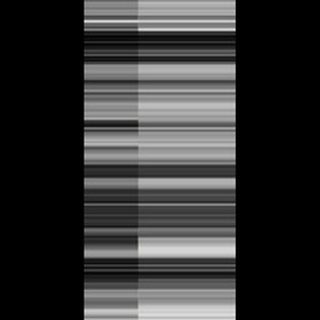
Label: sugarcane_yellow_leaf_disease